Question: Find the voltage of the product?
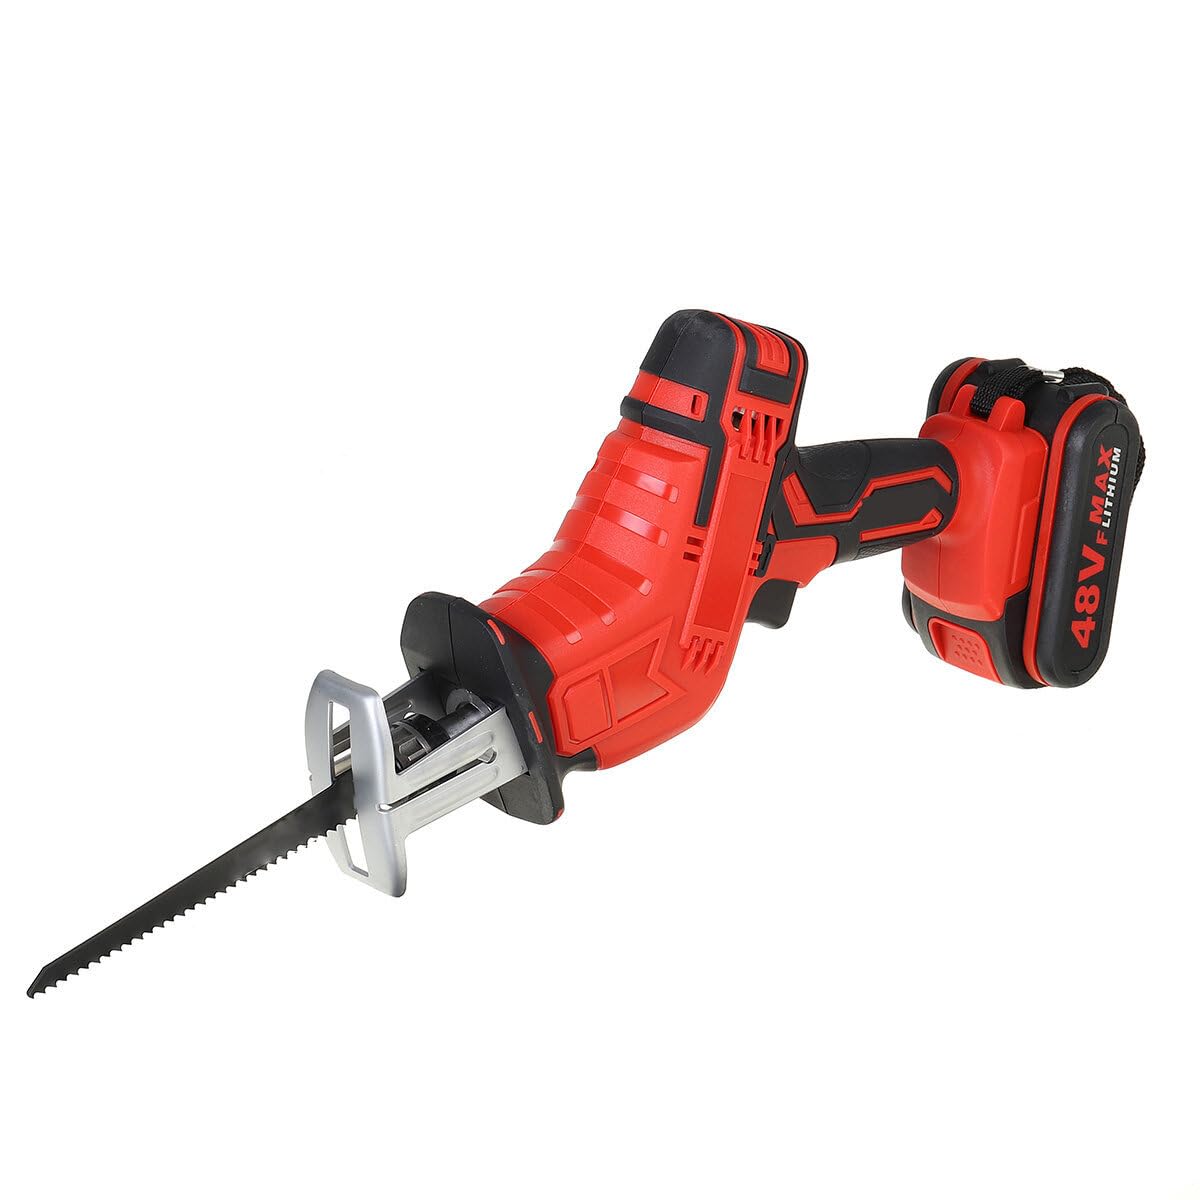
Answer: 48.0 volt